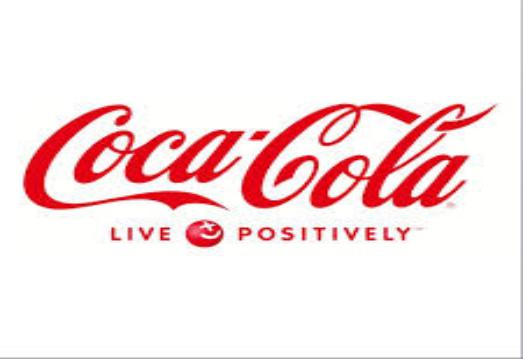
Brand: coca cola
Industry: Food